Mitch Clark (footballer, born 1999)

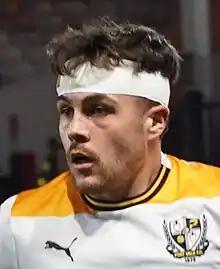
Clark with Port Vale in 2023

Mitchell Reece Clark (born 13 March 1999) is a professional footballer who plays as a defender for club Port Vale. He has represented Wales at youth level.